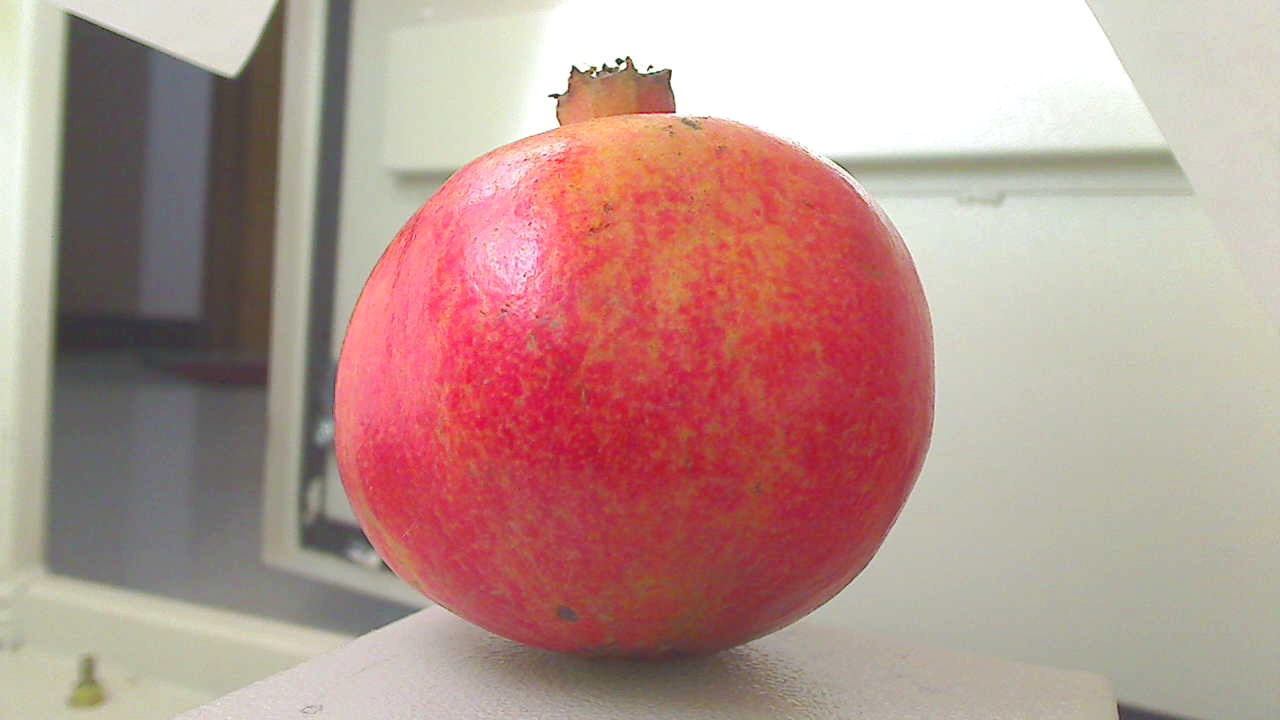
Grade: grade-2
Quality: quality-2